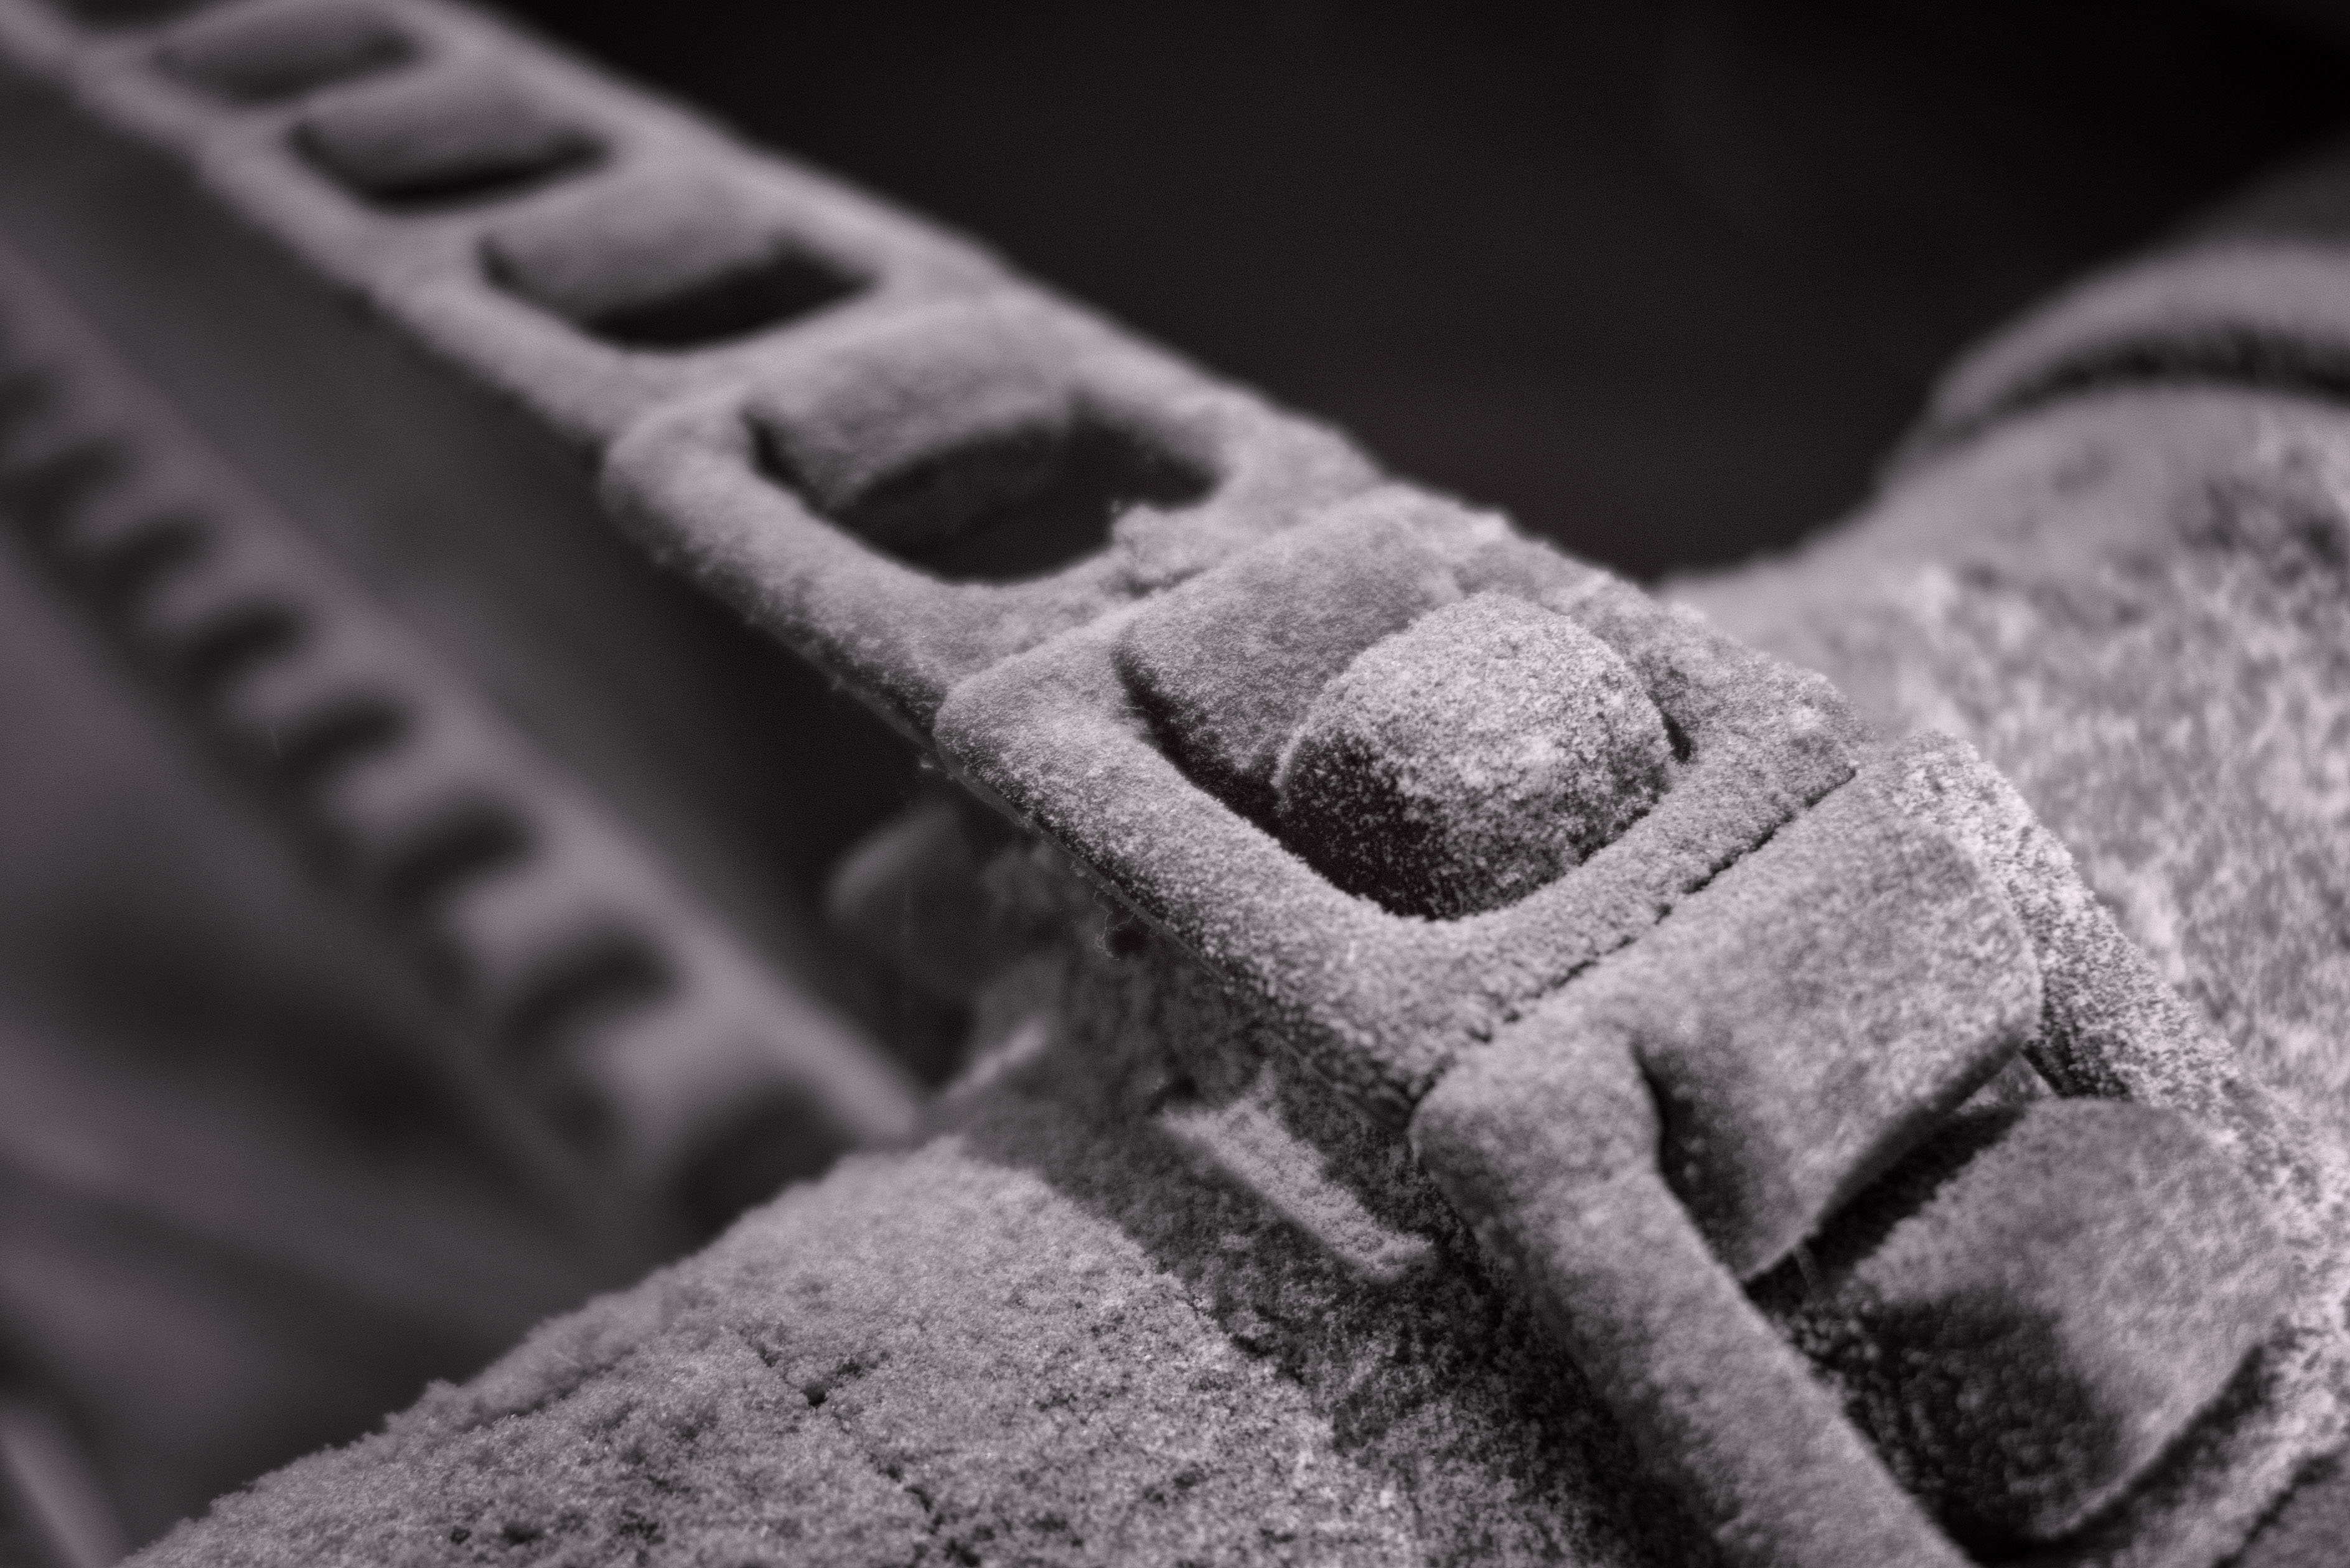
hand, black and white, white, photography, chain, photo, walk, drive, dust, black, monochrome, material, tire, world, saw, close up, 2012, wide, dusty, ontario, lumix, panasonic, dmc, lx7, panasoniclumixdmclx7, photowalk, kelby, scott, erin, monochrome photography, automotive tire